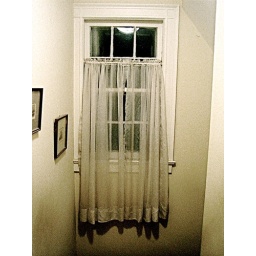
a window in my house